Greg Kosc

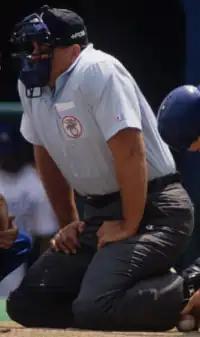
Kosc in 1992

Gregory John Kosc (born April 27, 1949) is a former umpire in Major League Baseball who worked in the American League from 1976 to 1999. He officiated in the World Series in 1987 and 1997, and in the All-Star Game in 1981 and 1992. He also worked the American League Championship Series in 1979, 1988 and 1993, and the American League Division Series in 1996 and 1997. Kosc wore uniform number 18 when the American League umpires adopted them in 1980.